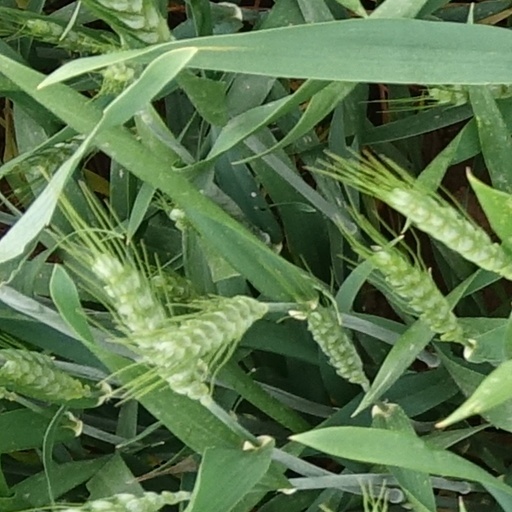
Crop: wheat